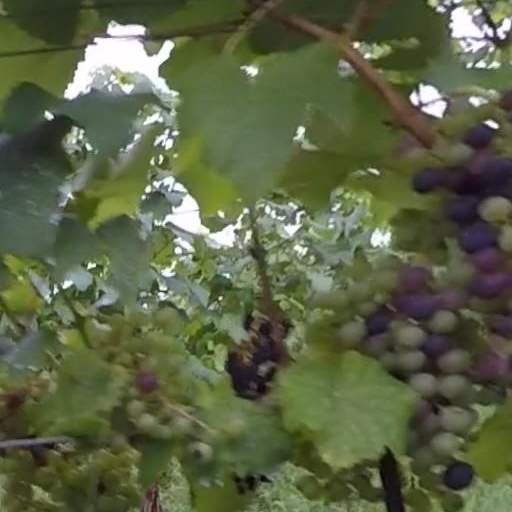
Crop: grape